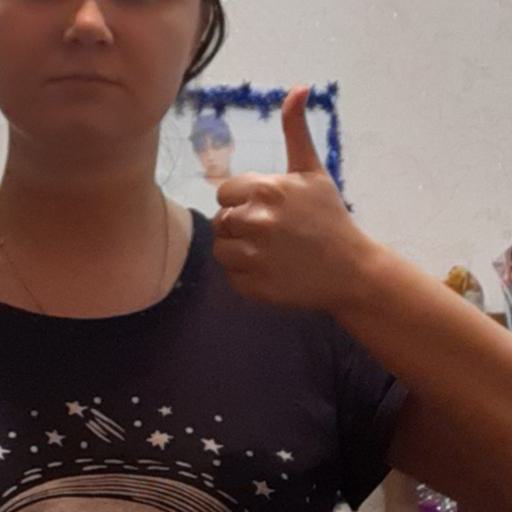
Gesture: like